Question: Please indicate a possible affordance area of the drink_with_bottle that can be used for drinking
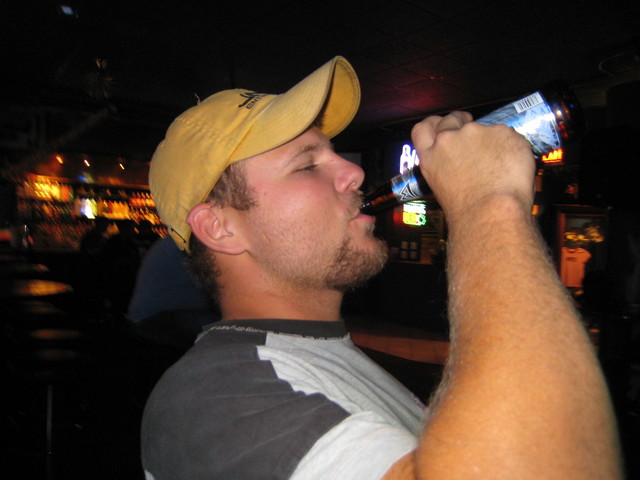
Answer: [363.5, 85, 577.5, 211]